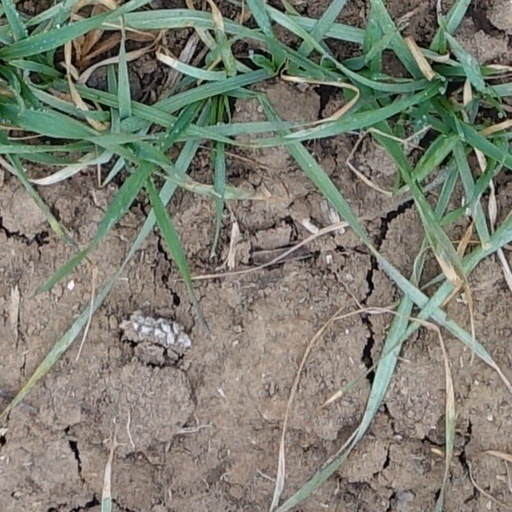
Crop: wheat